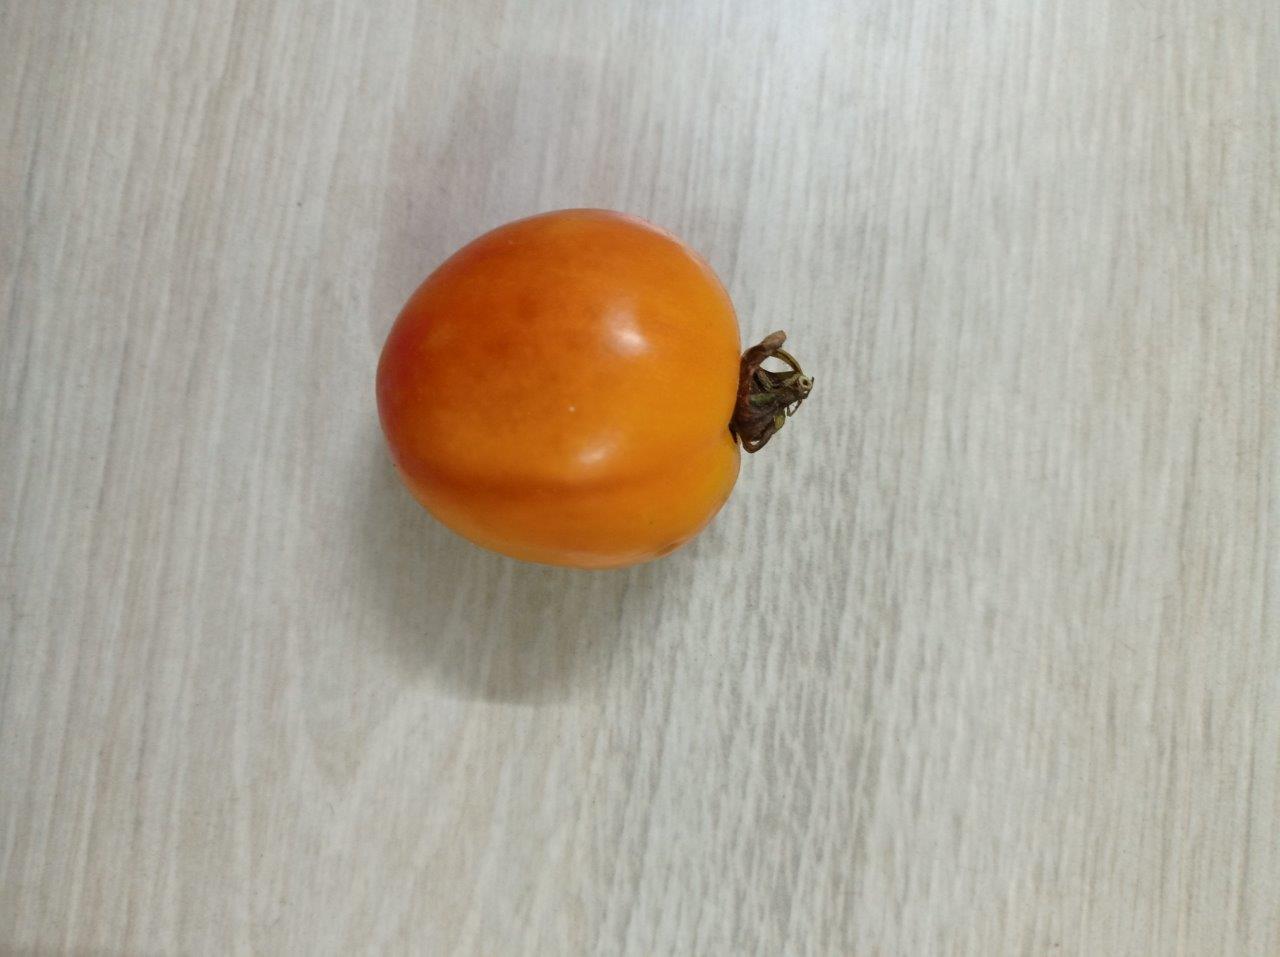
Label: Fresh